Prince Charlie's Targe

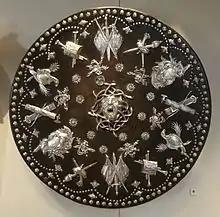
Charles Edward Stuart's highly decorated targe on display at the National Museum of Scotland

Prince Charlie's Targe is a notable 18th-century targe, a type of shield. The most prominent example is a highly decorated targe in the National Museum of Scotland. The silver decorations include Medusa's head in the centre and various arms and crests around the edge. The initial targe was presented to Charles by James Drummond, 3rd Duke of Perth circa 1740. The targe is said to have been recovered by government forces following the Battle of Culloden and was later presented to the Duke of Cumberland. In 2016, the targe was exhibited at Perth Museum.